Marco D'Alessandro

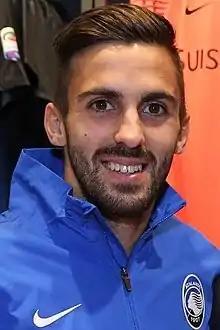
D'Alessandro with Atalanta in 2016

Marco D'Alessandro (born 17 February 1991) is an Italian professional footballer who plays as a winger for club Catanzaro.